Pohick Church

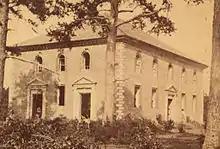
This image, cropped from a stereoscopic photograph taken sometime after the Civil War, shows the state to which Pohick Church had been reduced. Note the missing windows and doors.

With the Religious Freedom Act of 1785, the Virginia General Assembly formally disestablished the Church of England. Many former Anglican turned Episcopal churches, fell into decline, including Pohick Church. It remained active; Mason Weems, better known as a biographer of George Washington, preached at the church off and on from around 1798 until at least 1817, and styled himself as the "formerly rector" of the congregation, though this was likely an exaggeration. Another fixture at the church was Reverend Charles O'Neill, remembered chiefly for having been presented with a used suit of Washington's clothes, which he would wear while preaching, although it did not fit him well; he was held to be quite popular among local families.